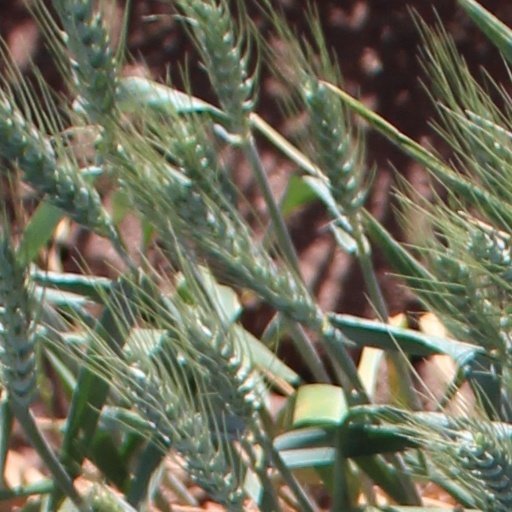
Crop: wheat